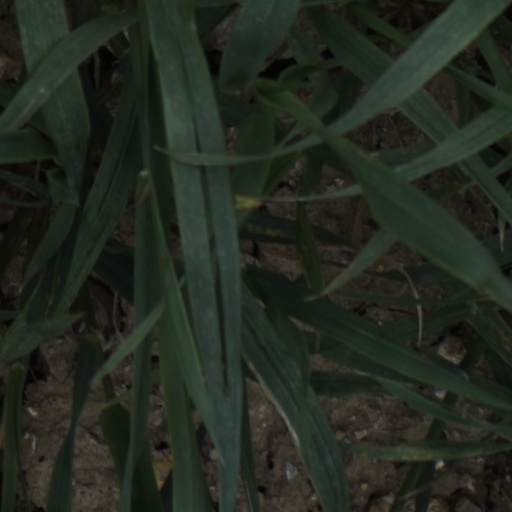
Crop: wheat